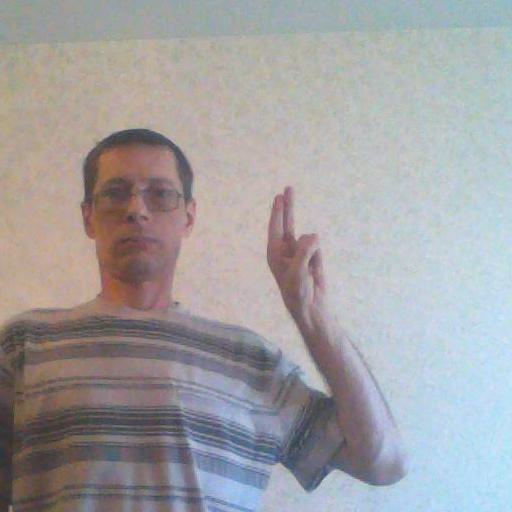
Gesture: two_up